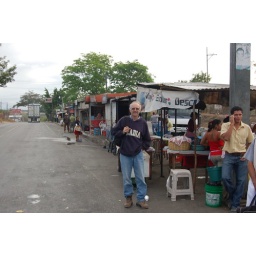
Rio Hondo - Shane at a bus stop in the center of the highway